NRL Mascot Mania

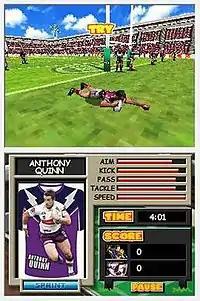
A screenshot of the Rugby League game included.

The game will bring NRL teams mascots to life in an action adventure. There are 48+ levels, 16 playable characters and numerous mini-games including an unlockable mini-game of Rugby League. Each team has its own themed world, with 3 levels, including 1 boss arena. All the team mascots come with their own powers which you use to defeat the enemies. Abilities include fiery fists and ground smash. Your character will face other teams mascots in 'boss battles'. Players can also collect and trade NRL playing cards wirelessly in the game. As well as collectable cards, gold can be found around the game world to purchase the cards from an ingame shop. The cards are used to unlock players for the minigame.